353d Civil Affairs Command

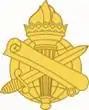
CA Branch Insignia

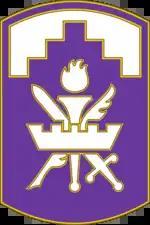
353rd CACOM's former Combat Service Identification Badge

A gold color metal and enamel device in height overall consisting of a gold rolled scroll tied with a purple sealed ribbon, the scroll inclined to the upper left and the base conjoined with the point of a gold sword inclined with hilt in upper right, all in front of and flanking a gold symbol of man with outstretched arms touching the scroll and sword, and all upon the upper section of a white globe with gold grid lines, between a three-tongued red flame on each side and in front of gold rays throughout; all within a purple scroll inscribed "ORDER" at the top, looped in back of the top of the scroll and sword hilt and inscribed "GOVERNMENT FREEDOM" at the sides and base in gold letters.